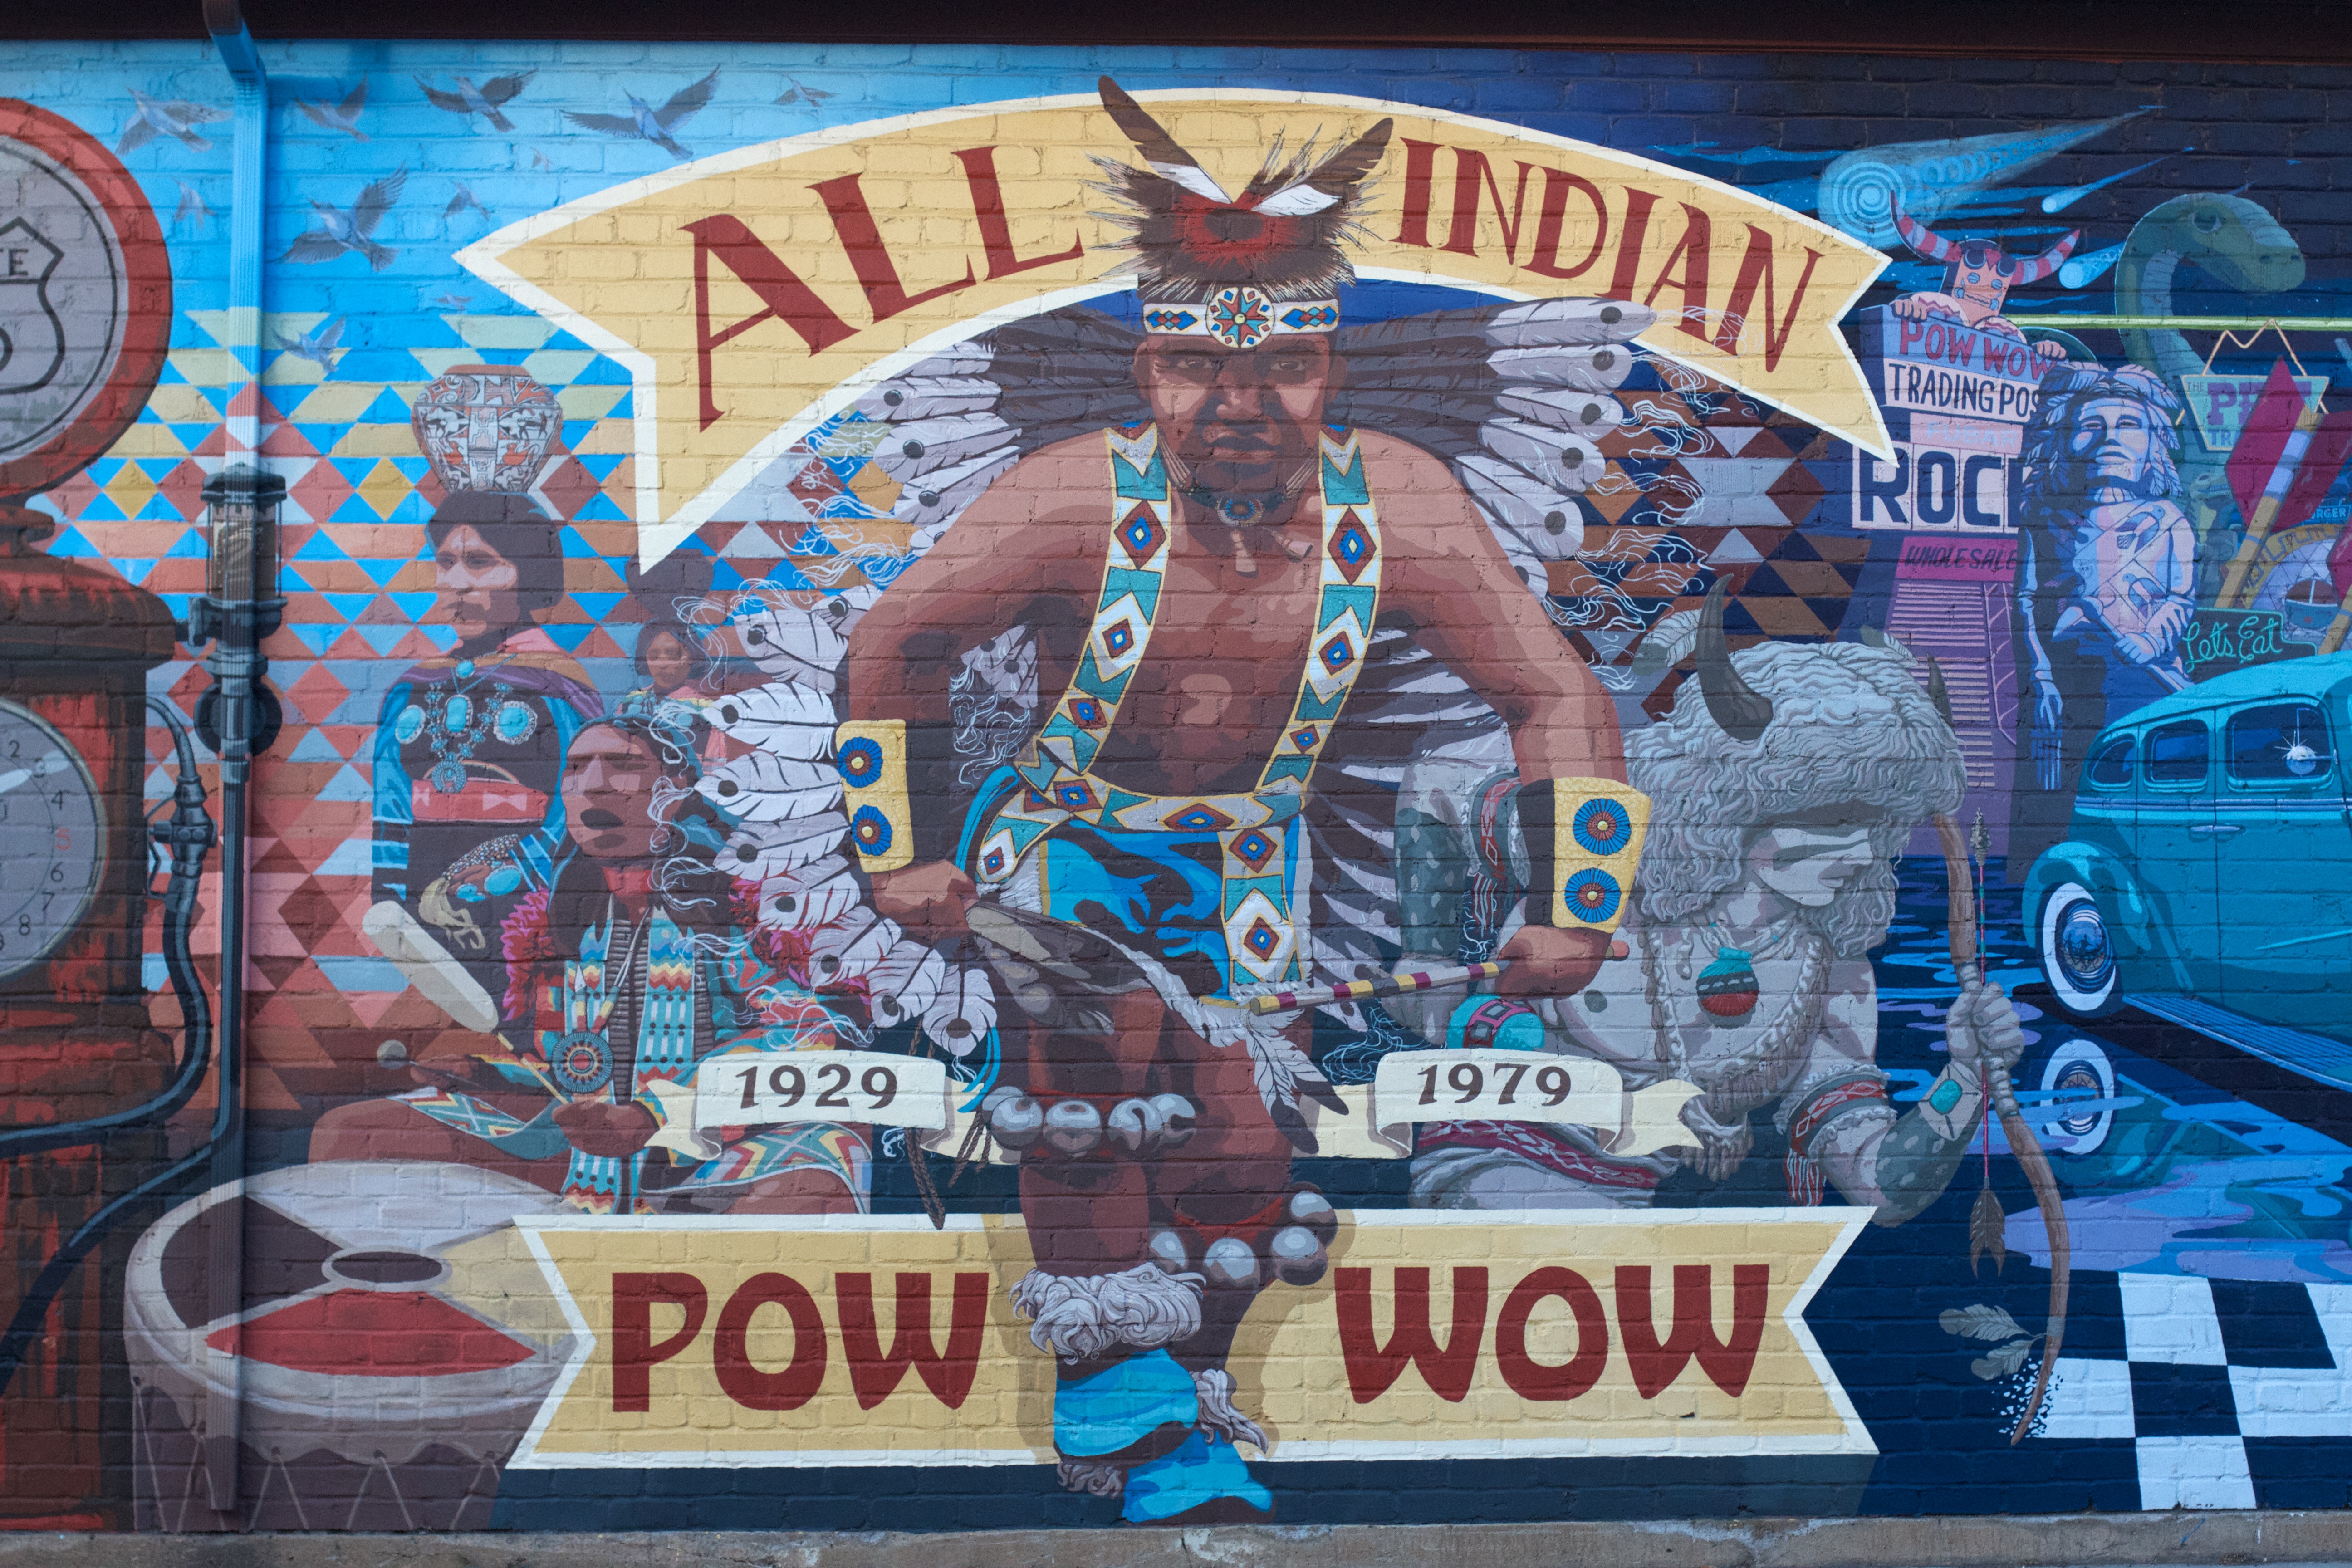
art, mural, sport venue